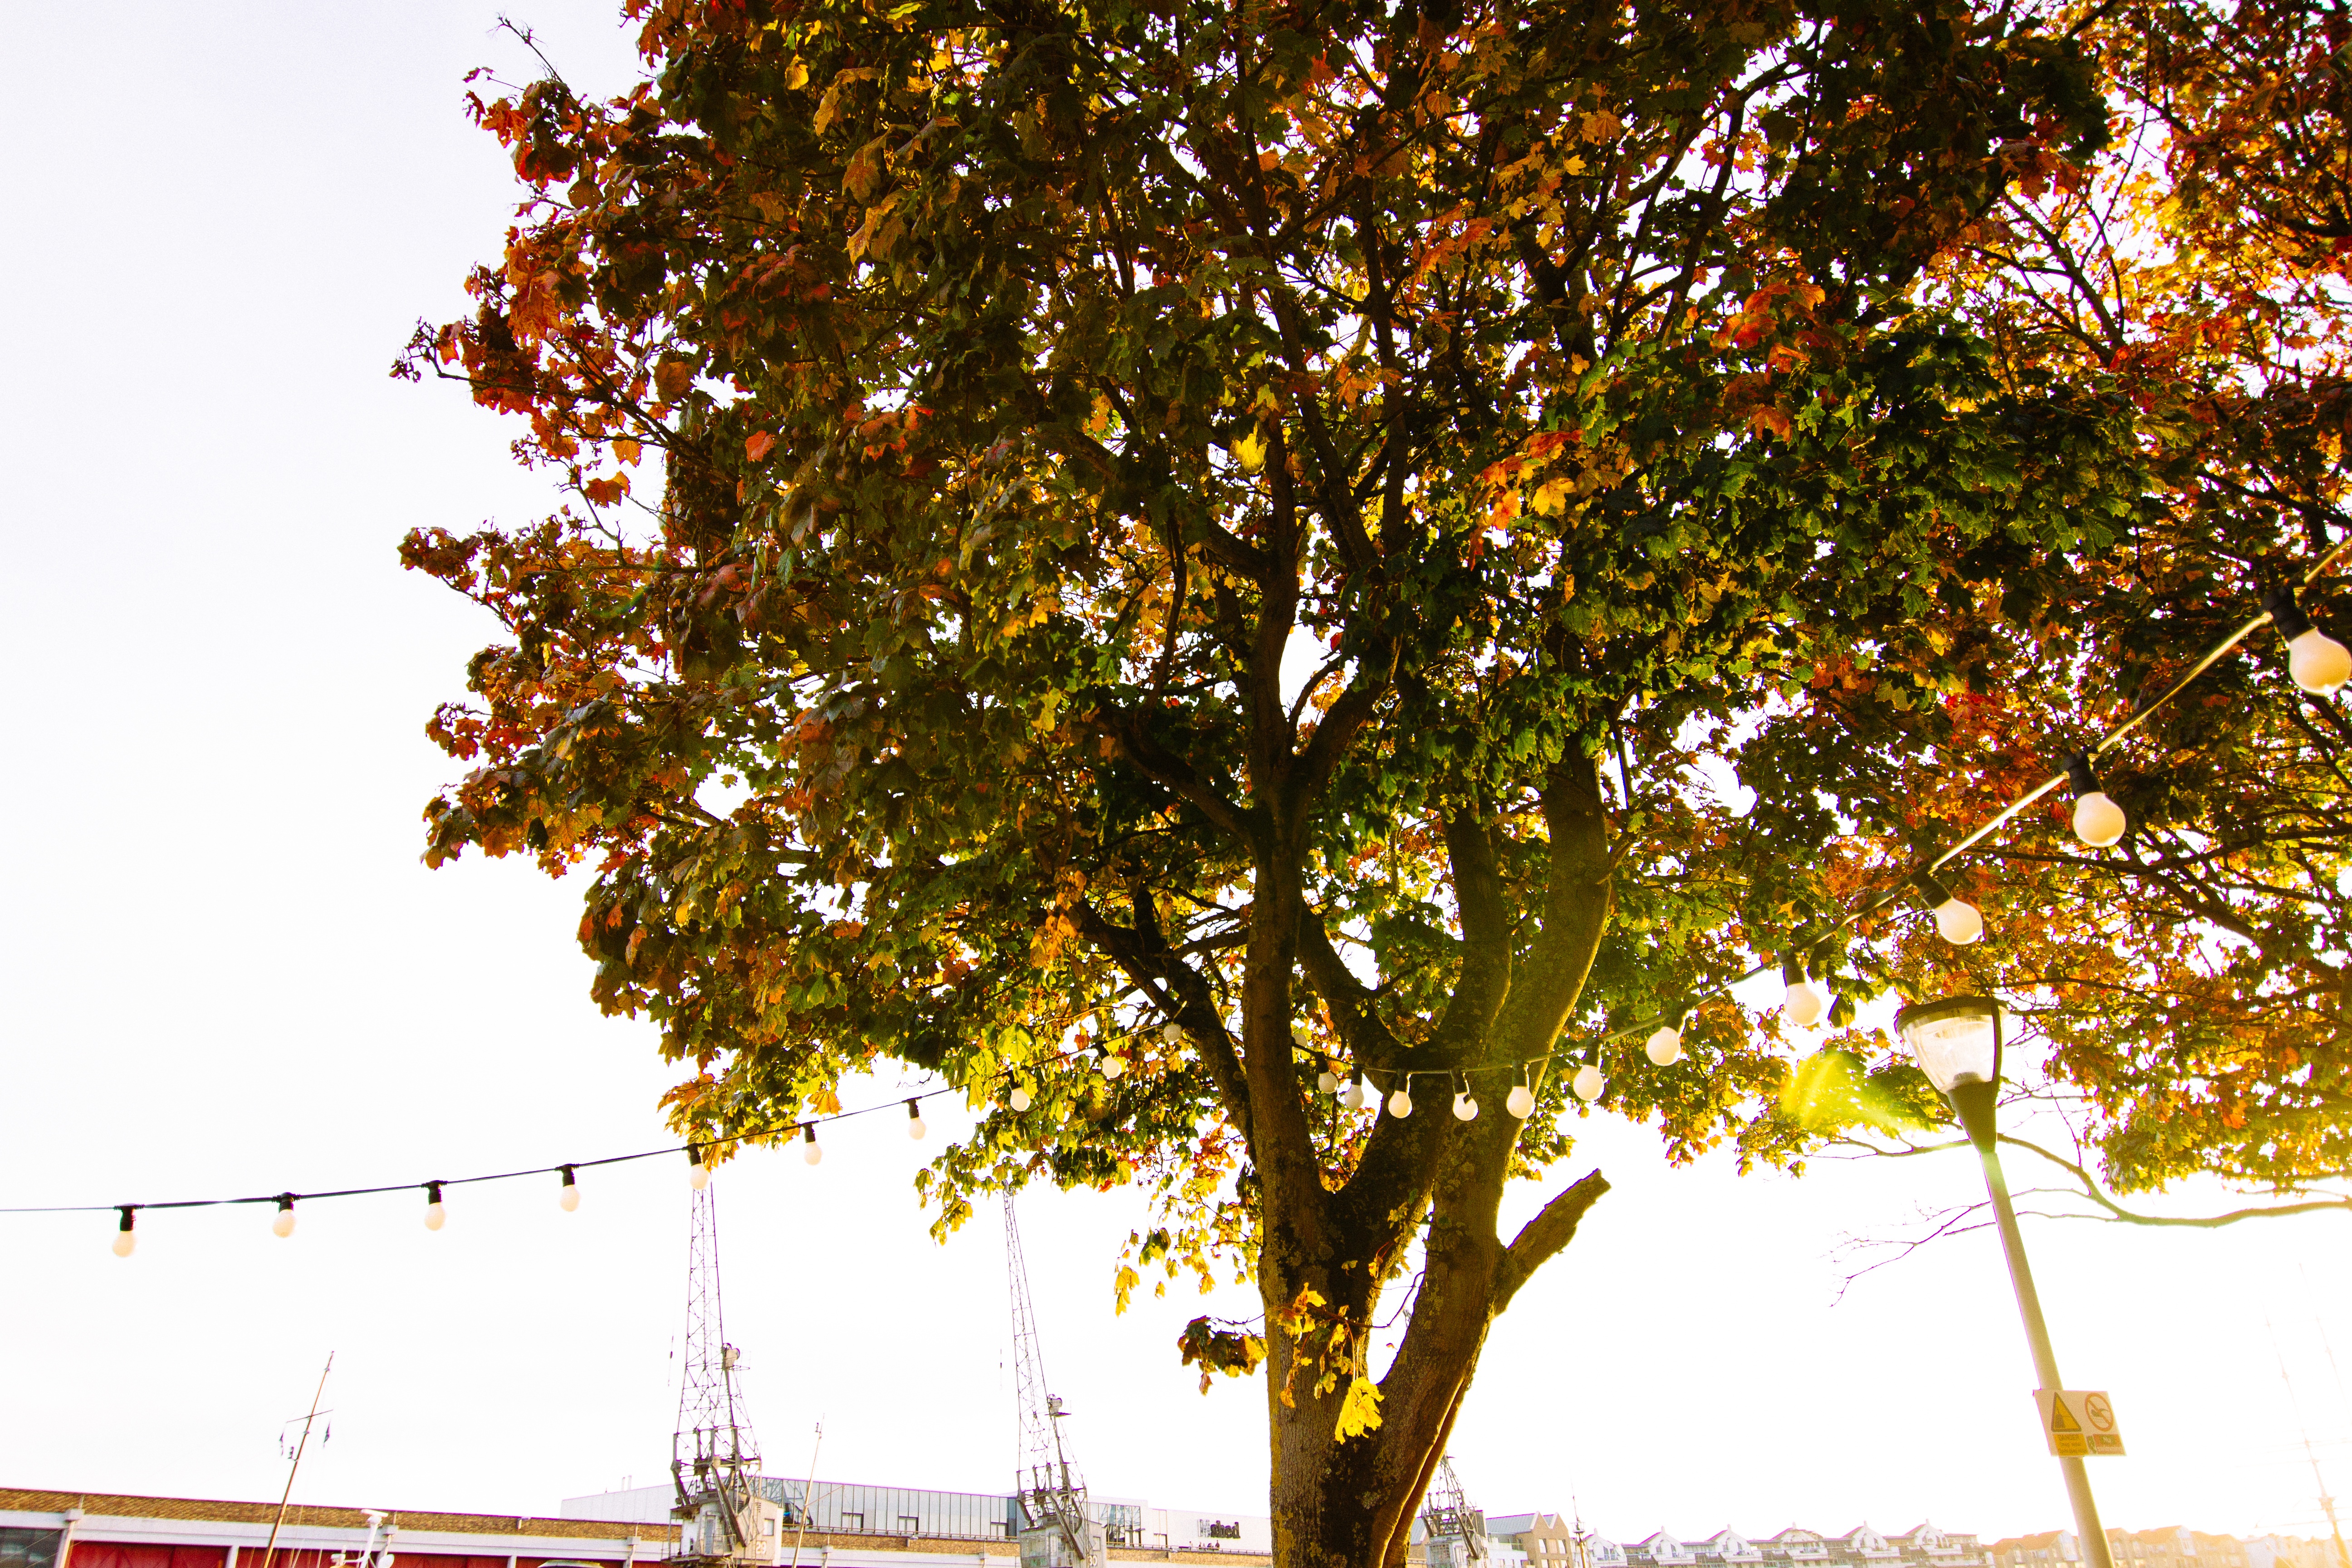
tree, branch, plant, sunlight, leaf, autumn, season, deciduous, flowering plant, woody plant, land plant